Autopilot

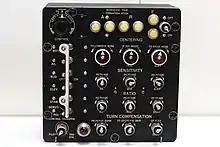
A World War II-era Honeywell C-1 autopilot control panel

In the early days of aviation, aircraft required the continuous attention of a pilot to fly safely. As aircraft range increased, allowing flights of many hours, the constant attention led to serious fatigue. An autopilot is designed to perform some of the pilot's tasks.